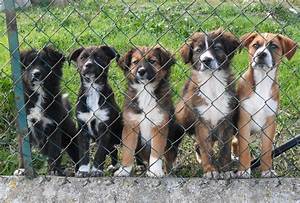
Label: cane